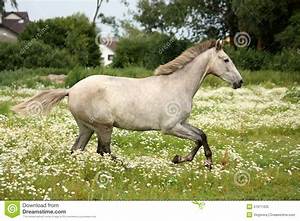
Label: cavallo